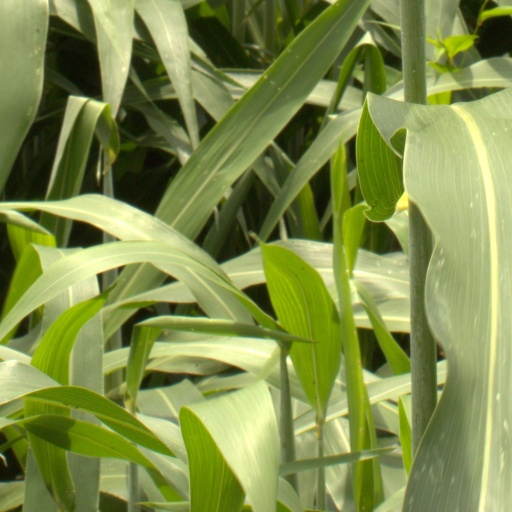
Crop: sorghum